Ternatean–Portuguese conflicts

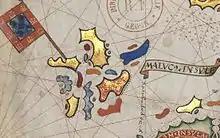
Map from 1519 showing the islands of North Moluccas, with the Portuguese banner planted.

A first crisis erupted in 1530 when the Portuguese Captain arrested and executed the Ternatan regent Darwis on unproven accusations of treason. The mother of the young Sultan Dayal reacted by withdrawing to a fortified place on the island, and forbade the people to deliver foodstuff to São João Baptista. The crisis ended when a new captain, Gonçalo Pereira arrived to Ternate, and a temporary reconciliation took place.